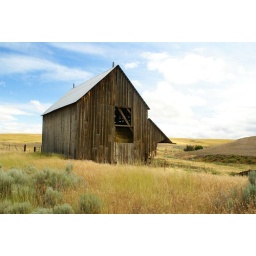
This shed was standing on a wind swept field on Eastern Canyon Rd.....Near The Dalles Or. in Eastern Oregon